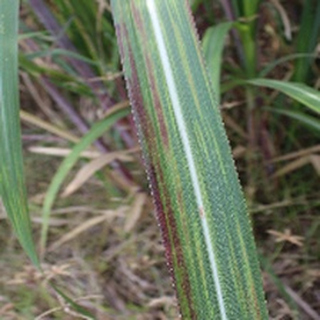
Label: sugarcane_bacterial_blight